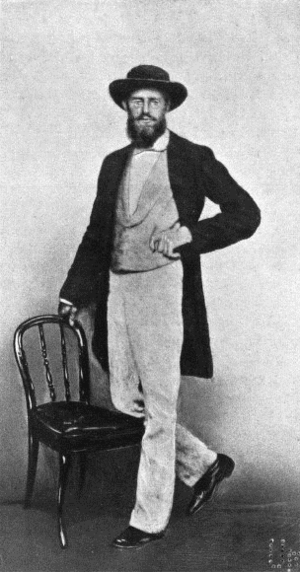
Alfred Russel Wallace / Et digt af Wallace
Et fotografi af A.R. Wallace taget i Singapore i 1862
Alfred Russel Wallace var en britisk naturforsker, opdagelsesrejsende, geograf, antropolog og biolog. Han er bedst kendt for en teori om evolution, der bygger på naturlig selektion, og som fik Charles Darwin til at offentliggøre sin teori.